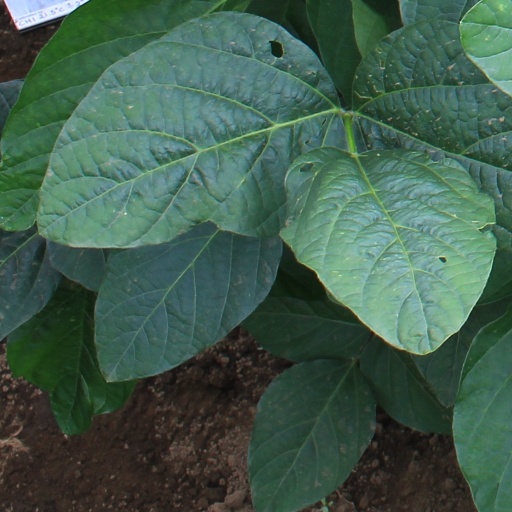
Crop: soybean